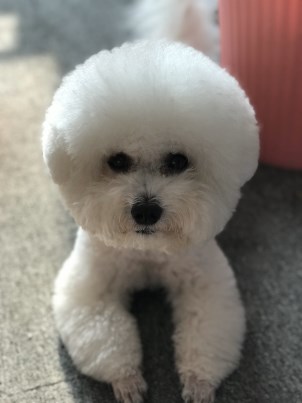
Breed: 3083-n000117-Bichon_Frise